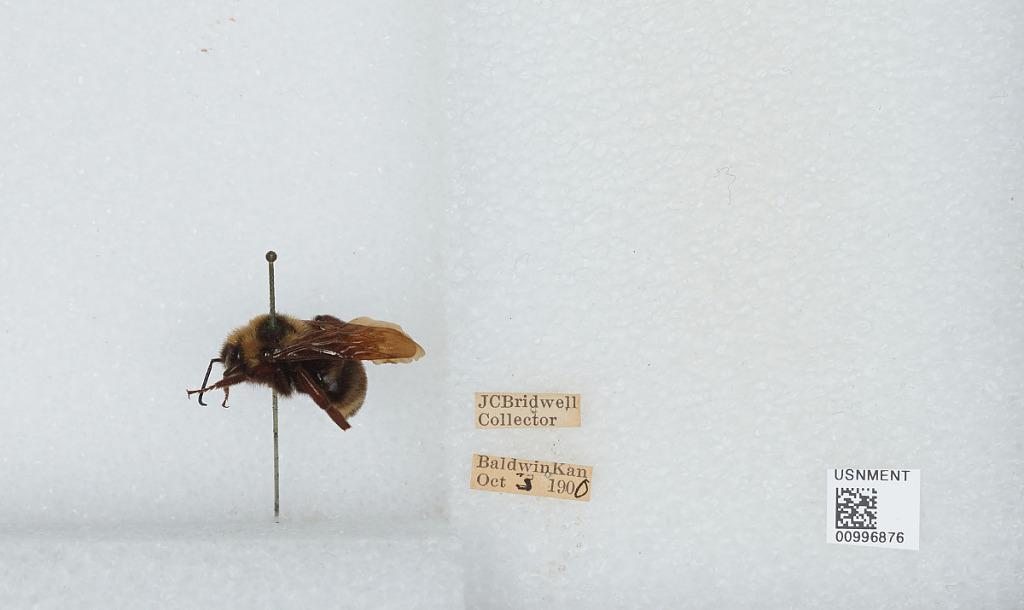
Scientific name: Bombus (Fervidobombus) fervidus fervidus (Fabricius)
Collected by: J. Bridwell
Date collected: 1900-10-3
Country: United States
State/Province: Kansas
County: Douglas
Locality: Baldwin
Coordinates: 38.7775, -95.1875